Dead by Daylight

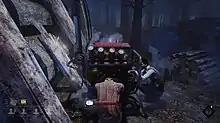

"Dead by Daylight" is an asymmetrical horror game where one player is the Killer and the other four are Survivors. Matches are referred to as trials. The Survivors' objective is to escape the trial by repairing five of seven generators scattered throughout the map to power the two exit gates. The Killer must impale all Survivors on hooks before they escape, which will cause them to be sacrificed to a malevolent force known as the Entity. If only one Survivor remains, an escape hatch opens at a random location on the map; if the Killer closes the hatch or an exit gate is opened, the two-minute "Endgame Collapse" begins, with the timer being extended if there are any incapacitated or hooked Survivors. When the timer ends, any remaining Survivors are immediately sacrificed to the Entity.